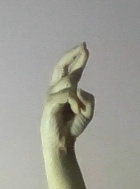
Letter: zay